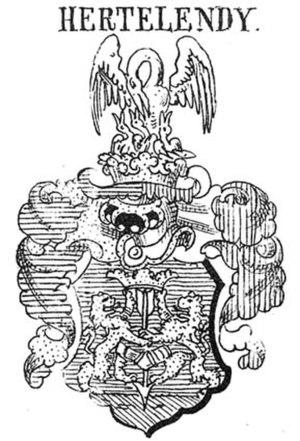
Blason de la famille hongroise Hertelendy de Hertelend et Vindornyalak (en hongrois
La famille Hertelendy de Hertelend et Vindornyalak est une famille de la noblesse hongroise.